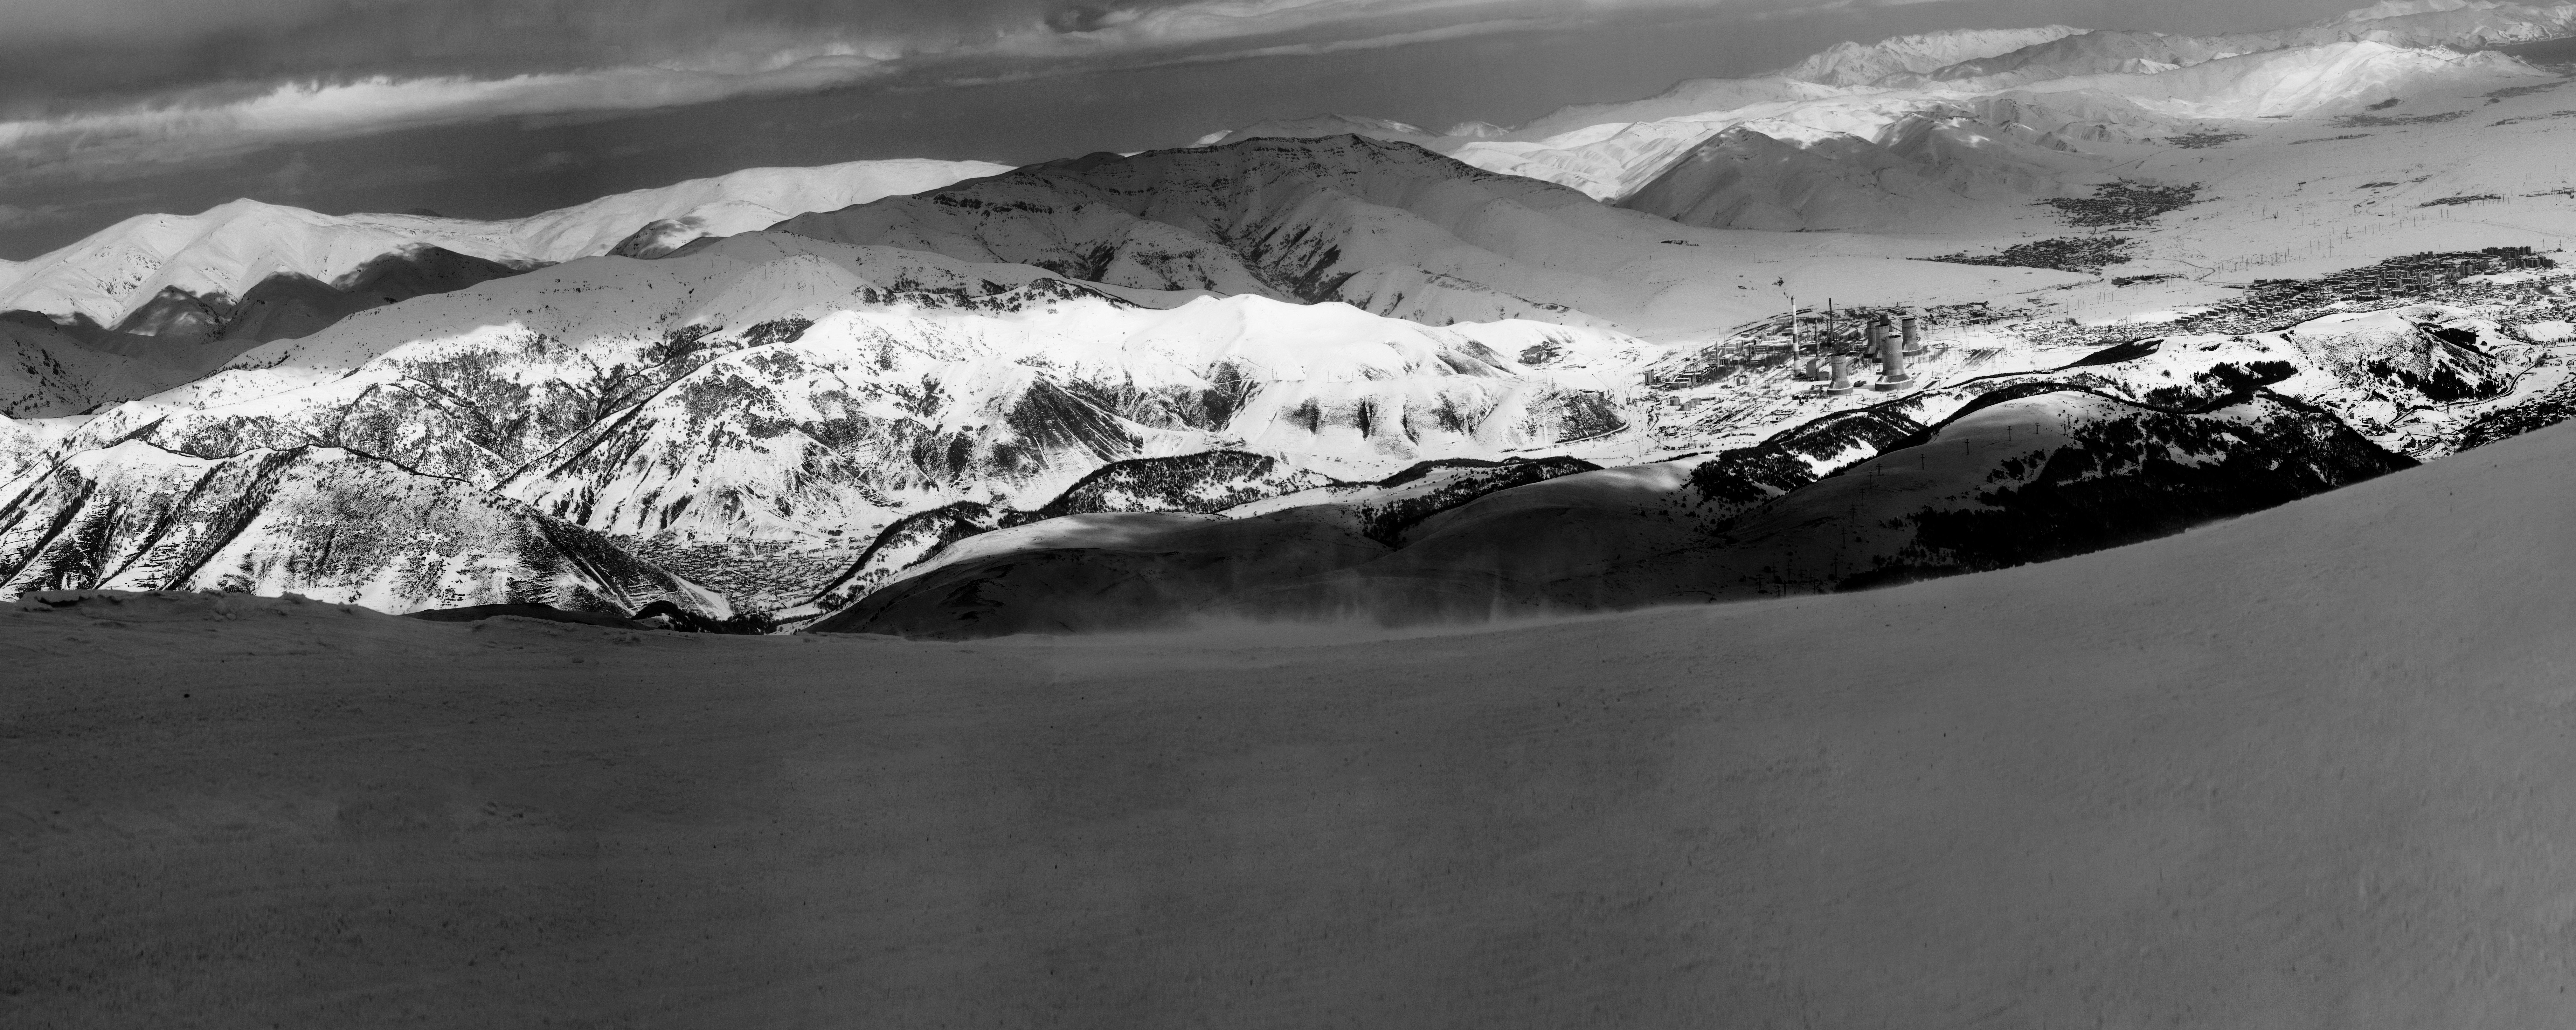
landscape, nature, mountain, snow, winter, cloud, black and white, sky, white, photography, mountain range, ice, weather, frozen, monochrome, blackandwhite, alps, landform, tsaghkadzor, monochrome photography, geographical feature, atmospheric phenomenon, mountainous landforms, glacial landform, geological phenomenon